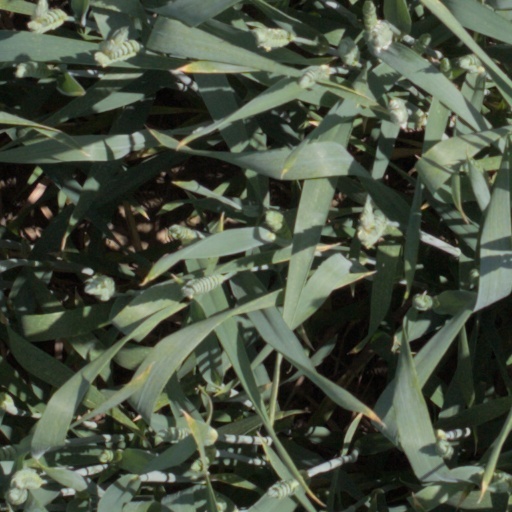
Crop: wheat